Al Jolson

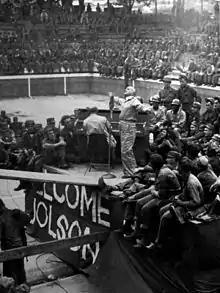
Jolson performing in Korea

In 1950, according to Jolson's biographer Michael Freedland, "the United States answered the call of the United Nations Security Council ... and had gone to fight the North Koreans... [Jolson] rang the White House again. 'I'm gonna go to Korea,' he told a startled official on the phone. 'No one seems to know anything about the USO, and it's up to President Truman to get me there.' He was promised that President Truman and General MacArthur, who had taken command of the Korean front, would get to hear of his offer. But for four weeks there was nothing... Finally, Louis A. Johnson, Secretary of Defense, sent Jolson a telegram. 'Sorry for delay but regret no funds for entertainment – STOP; USO disbanded – STOP.' The message was as much an assault on the Jolson sense of patriotism as the actual crossing of the 38th Parallel had been. 'What are they talkin' about', he thundered. 'Funds? Who needs funds? I got funds! I'll pay myself!'"